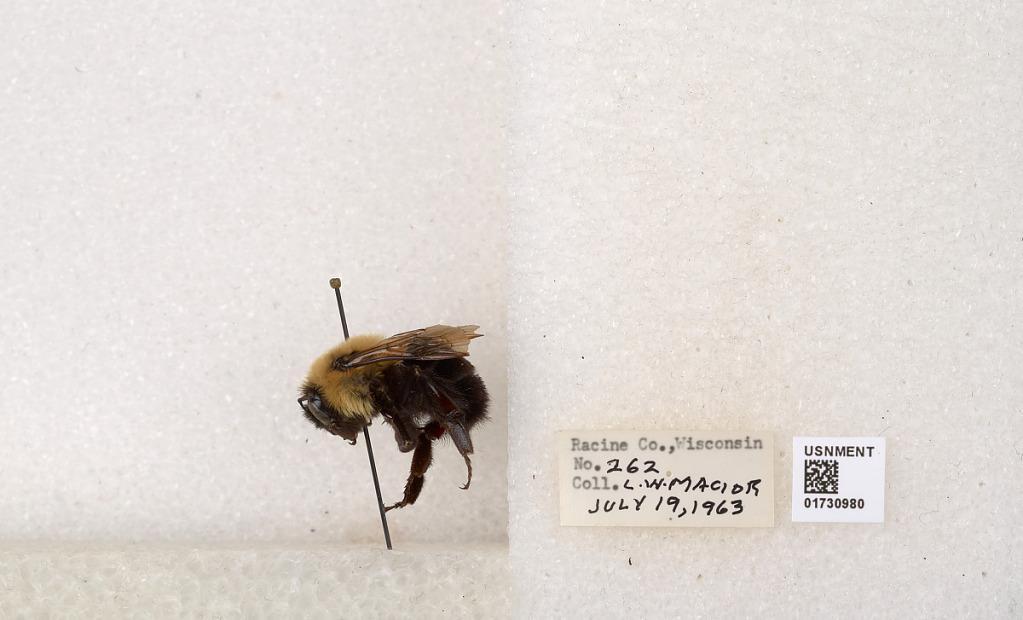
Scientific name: Bombus impatiens Cresson
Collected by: L. Macior
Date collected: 1963-7-19
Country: United States
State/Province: Wisconsin
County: Racine
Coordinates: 42.7299, -87.8123